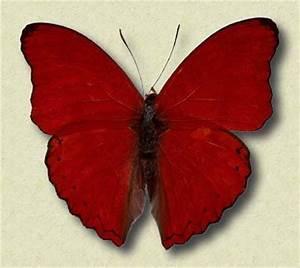
butterfly